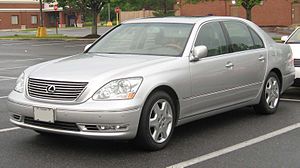
Lexus UCF30
Lexus LS430 (2003−2006)
Lexus UCF30, salgsbetegnelse Lexus LS 430, var en mellem 2000 og 2003 bygget personbilsmodel i luksusklassen fra det til Toyota hørende bilmærke Lexus. I Japan hed modellen Toyota Celsior.